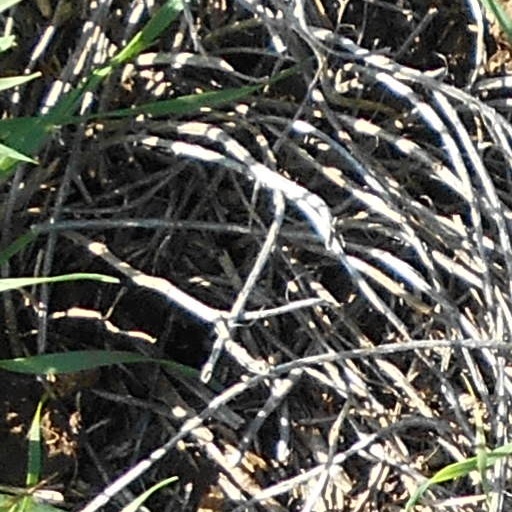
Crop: wheat